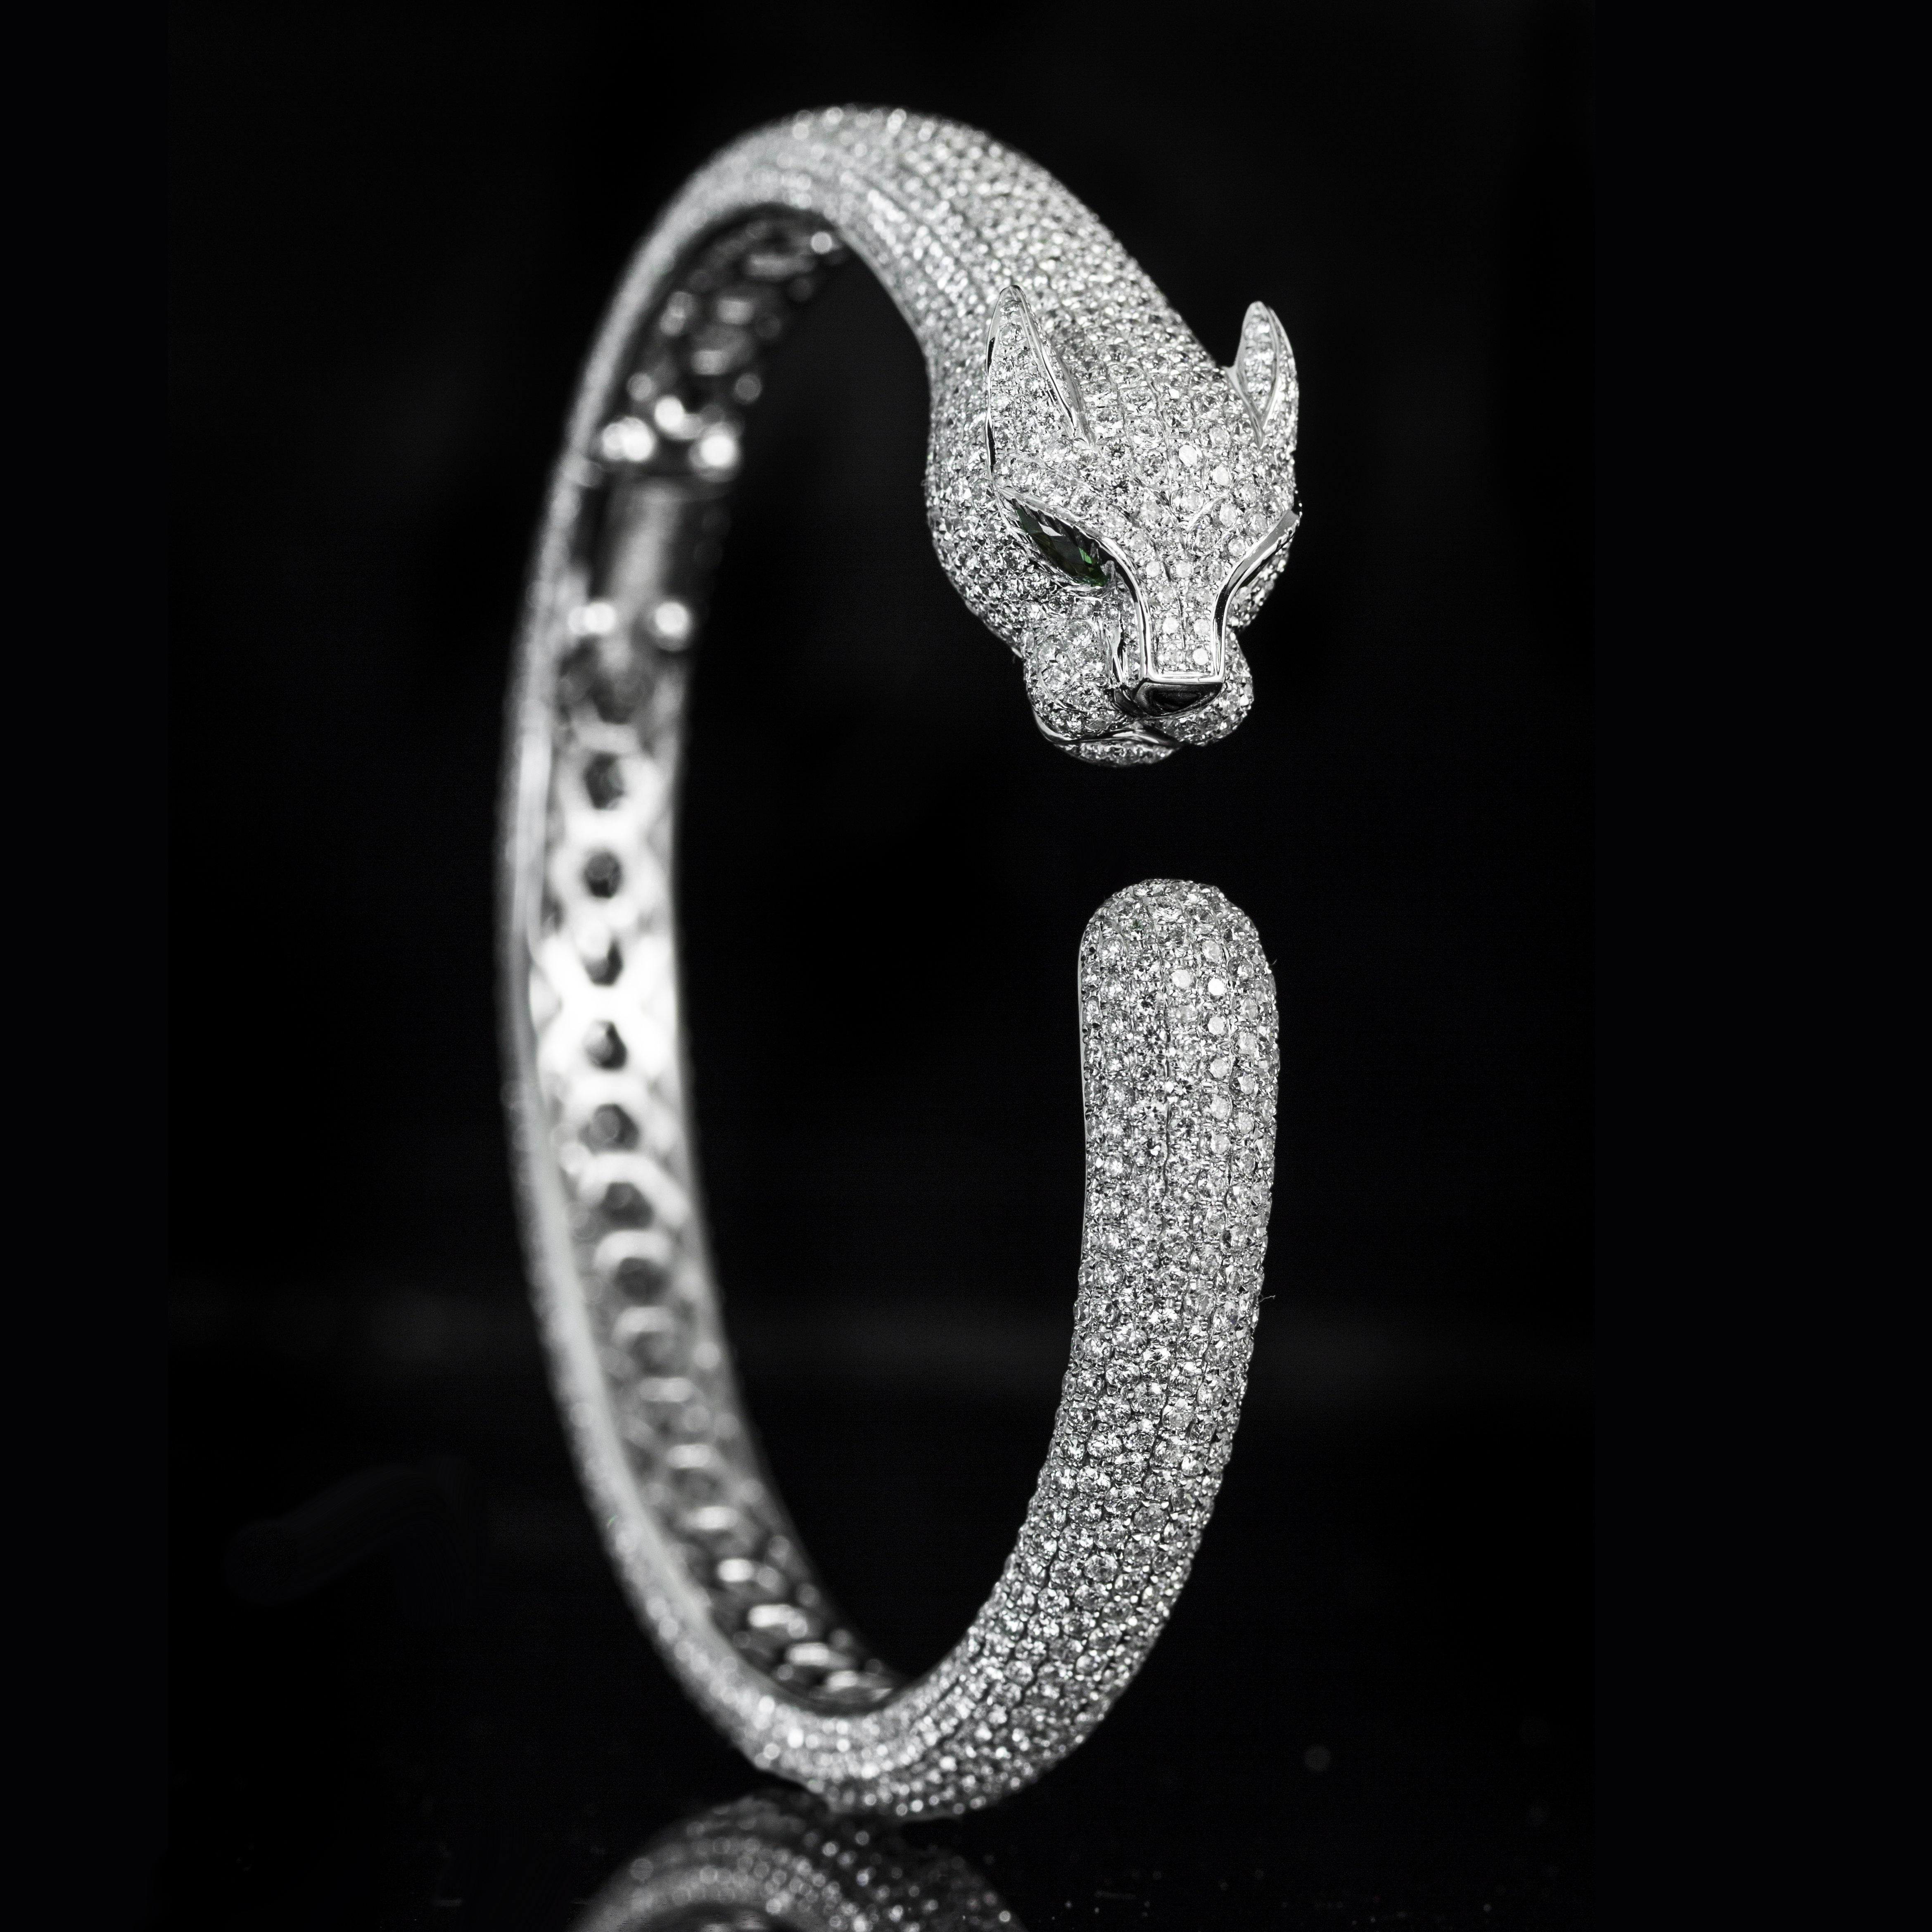
bracelet, jewellery, font, silver, diamond, gemstone, cartier, platinum, panther head, fashion accessory